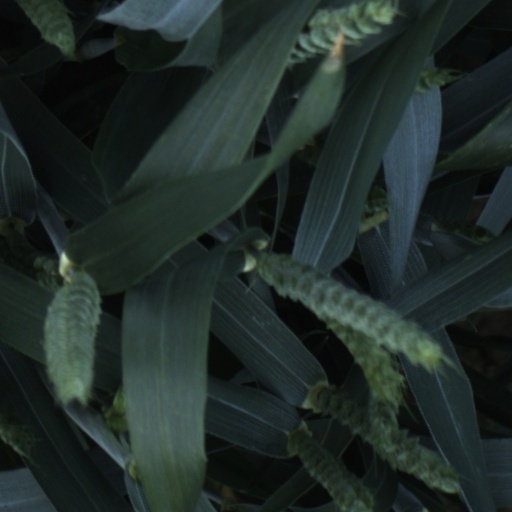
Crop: wheat